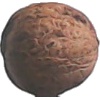
Label: Walnut 1